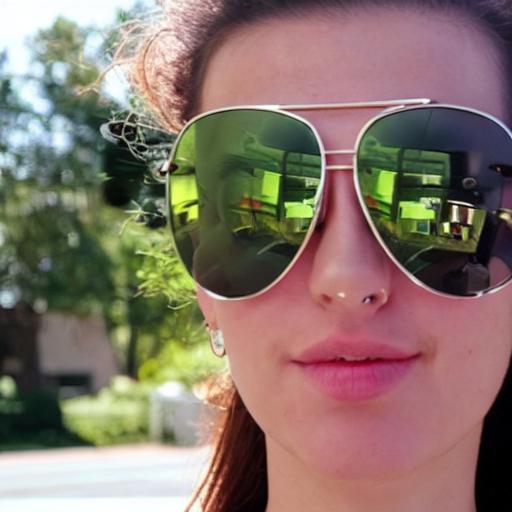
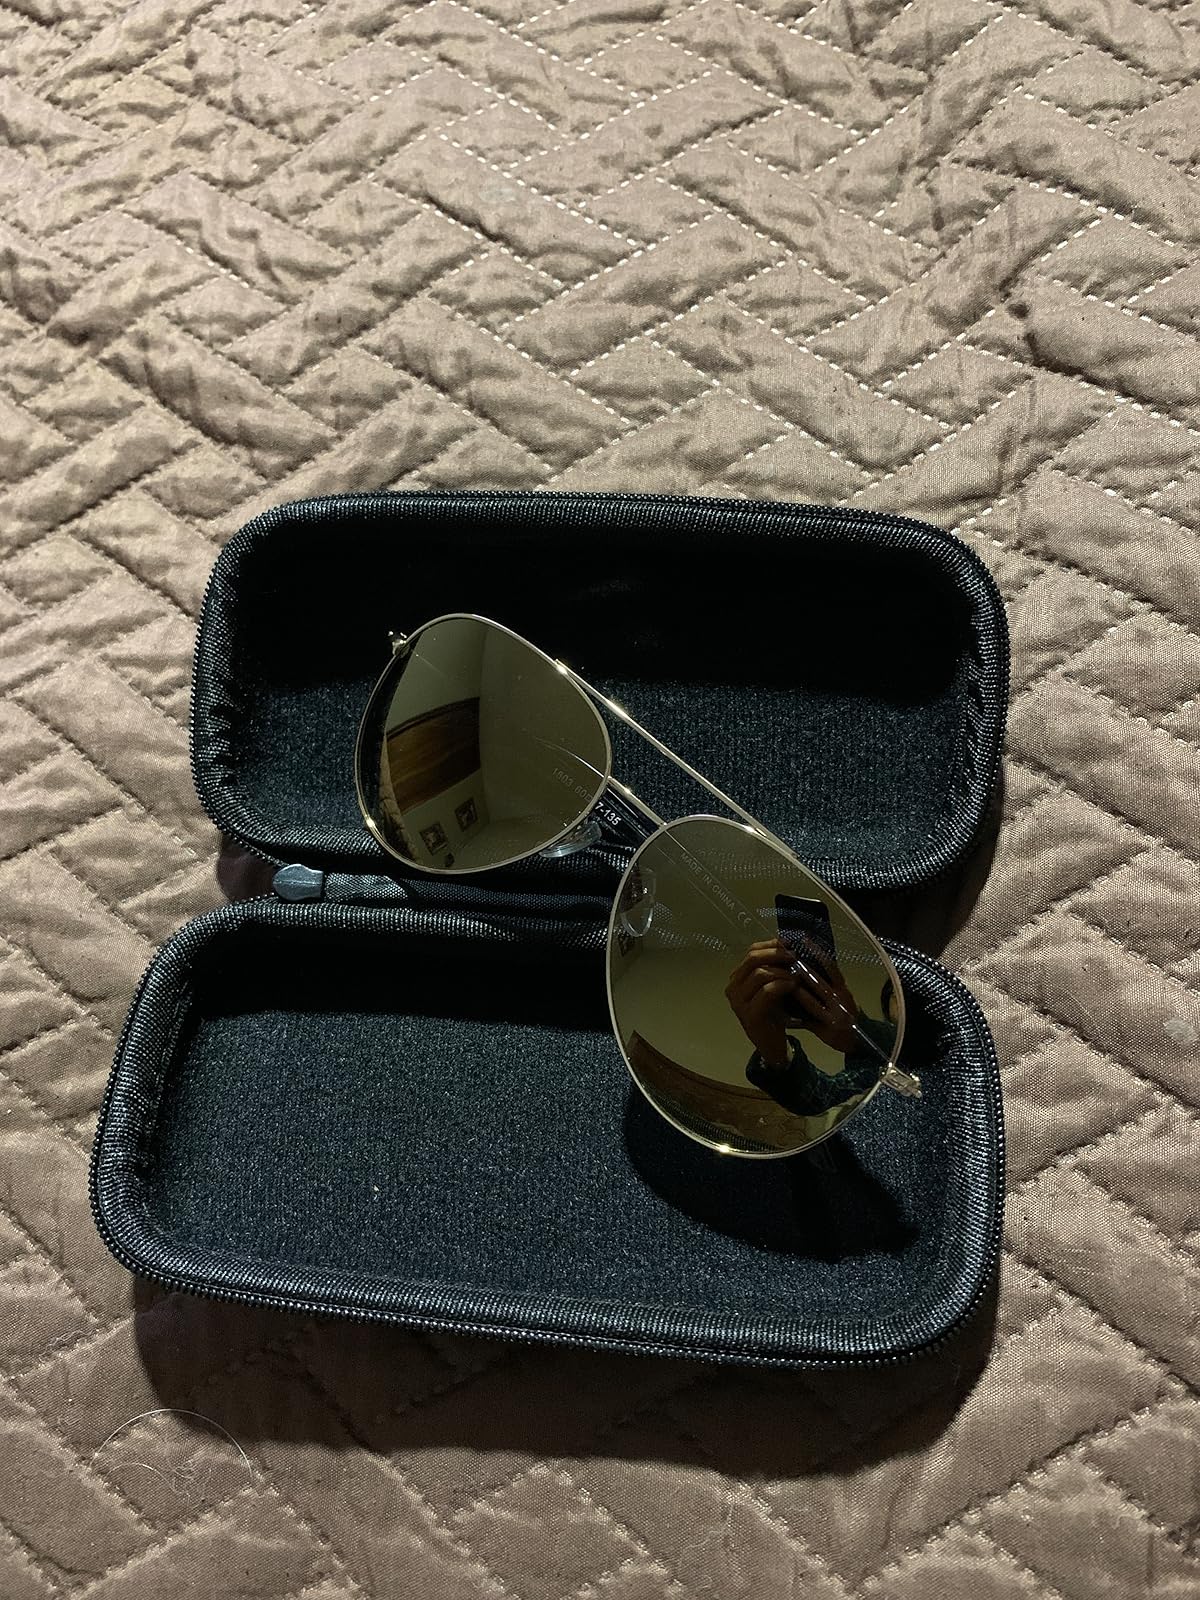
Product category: accessories_sunglasses
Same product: no